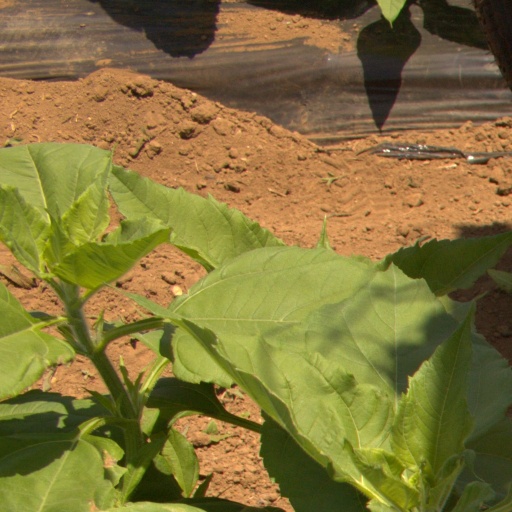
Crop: Jerusalem artichoke